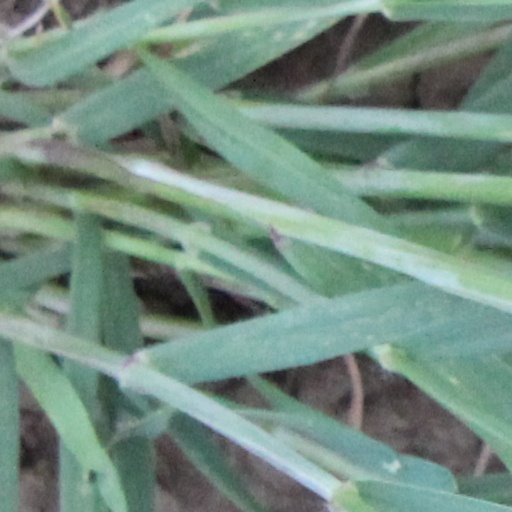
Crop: wheat